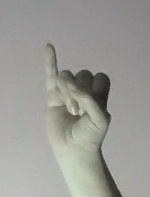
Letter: meem